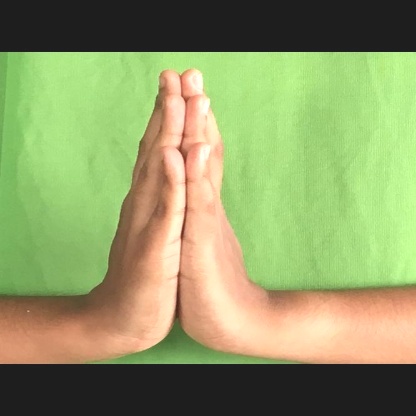
Mudra: Anjali